Jiha Moon

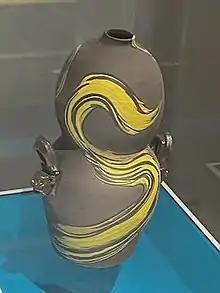
"Yellowave (black) 1" (2020) at the Renwick Gallery in Washington, DC in 2022

Moon makes both painting and ceramic vessels. She describes her paintings as cultural landscapes, where her ceramic sculptures act more as hybrid portraits. Moon has spent roughly half of her life in Korea, where she was born, and half in the United States; the feeling of not fully belonging in either culture is one that drives much of the imagery and iconography within her work."I feel like my life is like a collage, and I’m a piece of it. I cut and pasted myself from Korea to America. I use tradition as a point of departure, but I don’t want my work to be about an idea. I want it to become something completely new. Tradition is history set in place, but culture is always shifting. I like to juxtapose these two to create a dialogue. I want them to be harmonized as well as individually recognized. "Moon's paintings combine visual icons and symbols from a variety of sources, cutting across culture lines to the accumulation of art historical, corporate, and advertising symbols in contemporary society. Eastern and Western imagery and painting techniques, emoji, internet icons, and folk art are present in her work. She is particularly interested in the ways cultural signifiers are interpreted differently by different viewers. For example, peaches are a common iconography in Georgia, where Moon lived; peaches are also an important symbol across Asian manuscript paintings and folk art, as a symbol of chasing bad spirits away. Moon enjoys using iconographies like the peach in her work, because they carry dual notions. She works primarily in acrylic paint on Hanji, a Korean paper, which she uses to help "keep [her] identity in [her] studio practice." She also incorporates fabrics, embroidery, and print collage in her paintings. After she completes the abstract version of a painting's composition, she re-configures or strategically defines some of the markings to suggest recognizable images, such as cartoon characters. She also incorporates mass-produced items like textiles, embroidered patches, small trinkets.